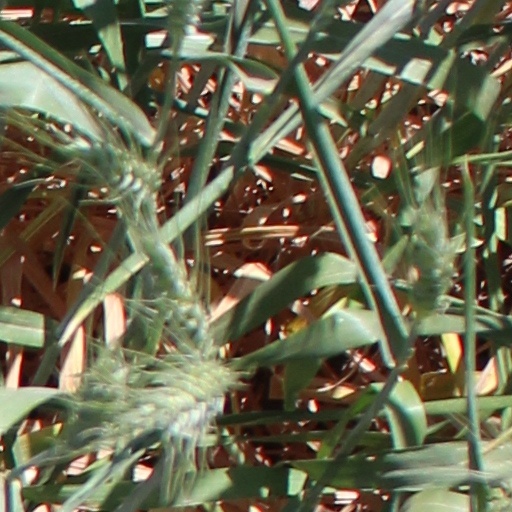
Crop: wheat